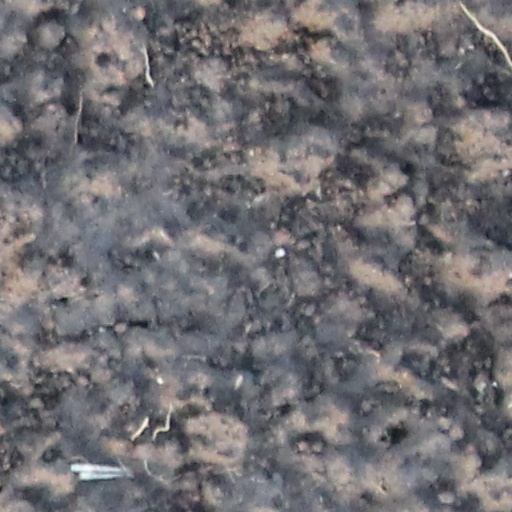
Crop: wheat